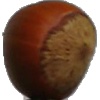
Label: nut_forest